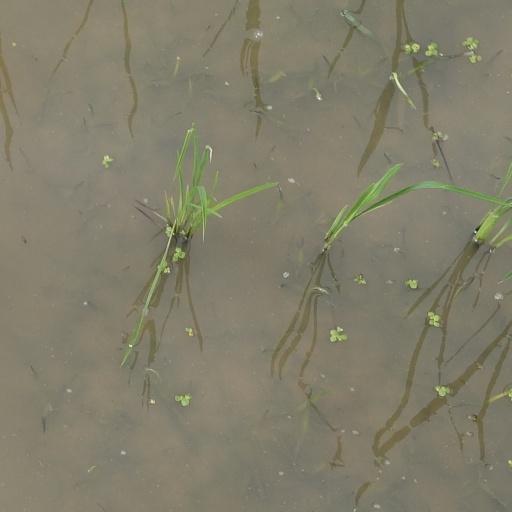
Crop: rice